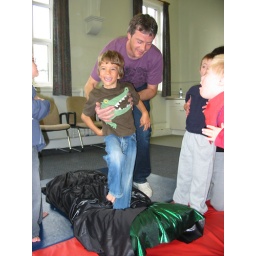
Sol enjoying the drama group and walking on 'mud'. in the Summer Scheme based on the book @we're going on a Bear Hunt'